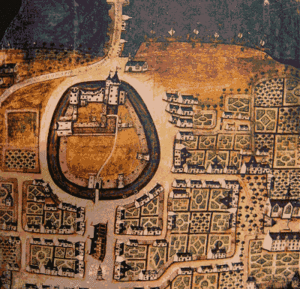
Pont-l'Abbé à la fin du XVIIe siècle.
Pont-l'Abbé [pɔ̃labe], Pont-'n-Abad en breton, est une commune du département du Finistère, dans la région Bretagne, en France. C'est la capitale du pays Bigouden.